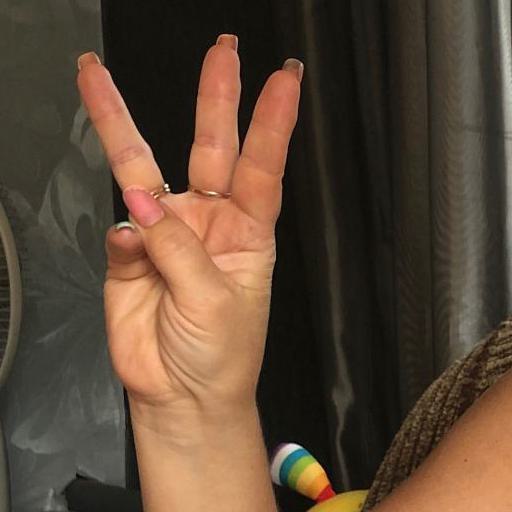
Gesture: three